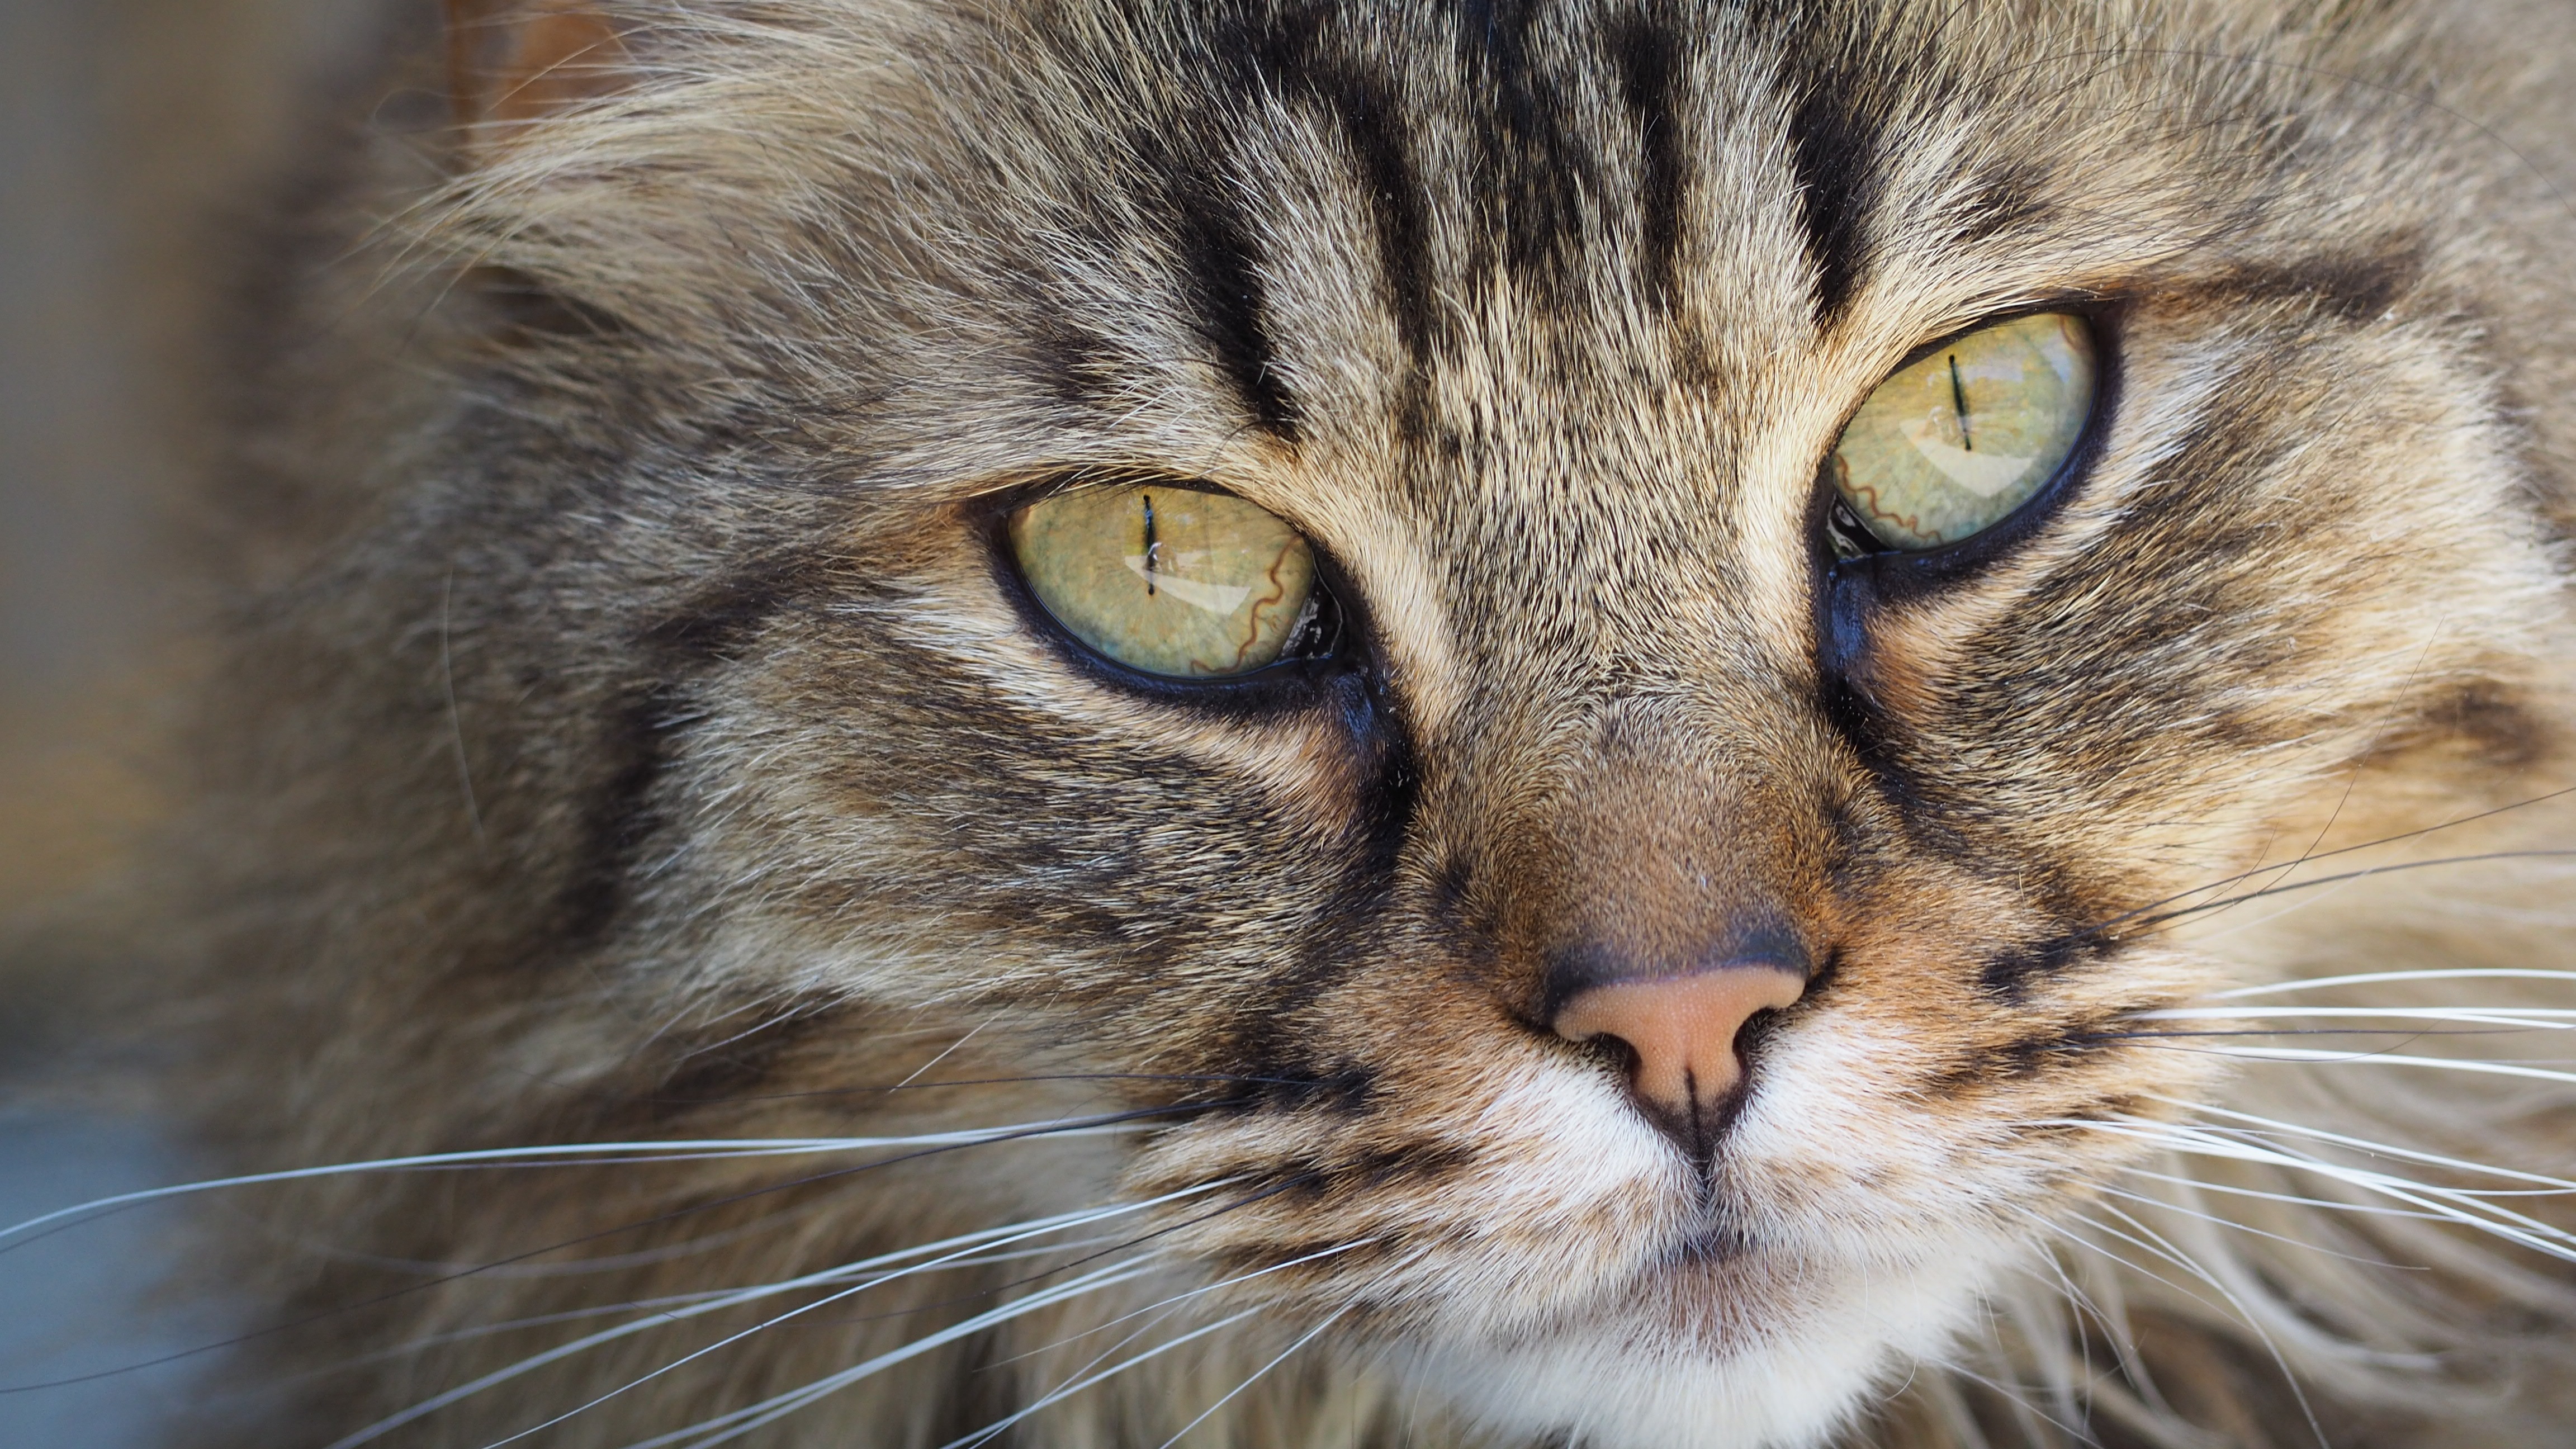
animal, cute, asian, wildlife, pet, fur, portrait, fluffy, kitten, cat, feline, mammal, fauna, domestic animal, close up, nose, whiskers, cool image, snout, eye, detail, organ, cool photo, siberian, cat eyes, domestic cat, cat face, macro photography, tabby cat, bengal, european shorthair, cat fur, exotic animal, wild cat, outdoor cat, house pet, outdoor pet, outdoor animal, domestic kitten, car hair, kitten face, exotic feline, small to medium sized cats, cat like mammal, carnivoran, domestic short haired cat, pixie bob, american shorthair, toyger, aegean cat, american wirehair, dragon li, california spangled